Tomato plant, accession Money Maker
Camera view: vertical (180 deg); turntable rotation: 240 degrees
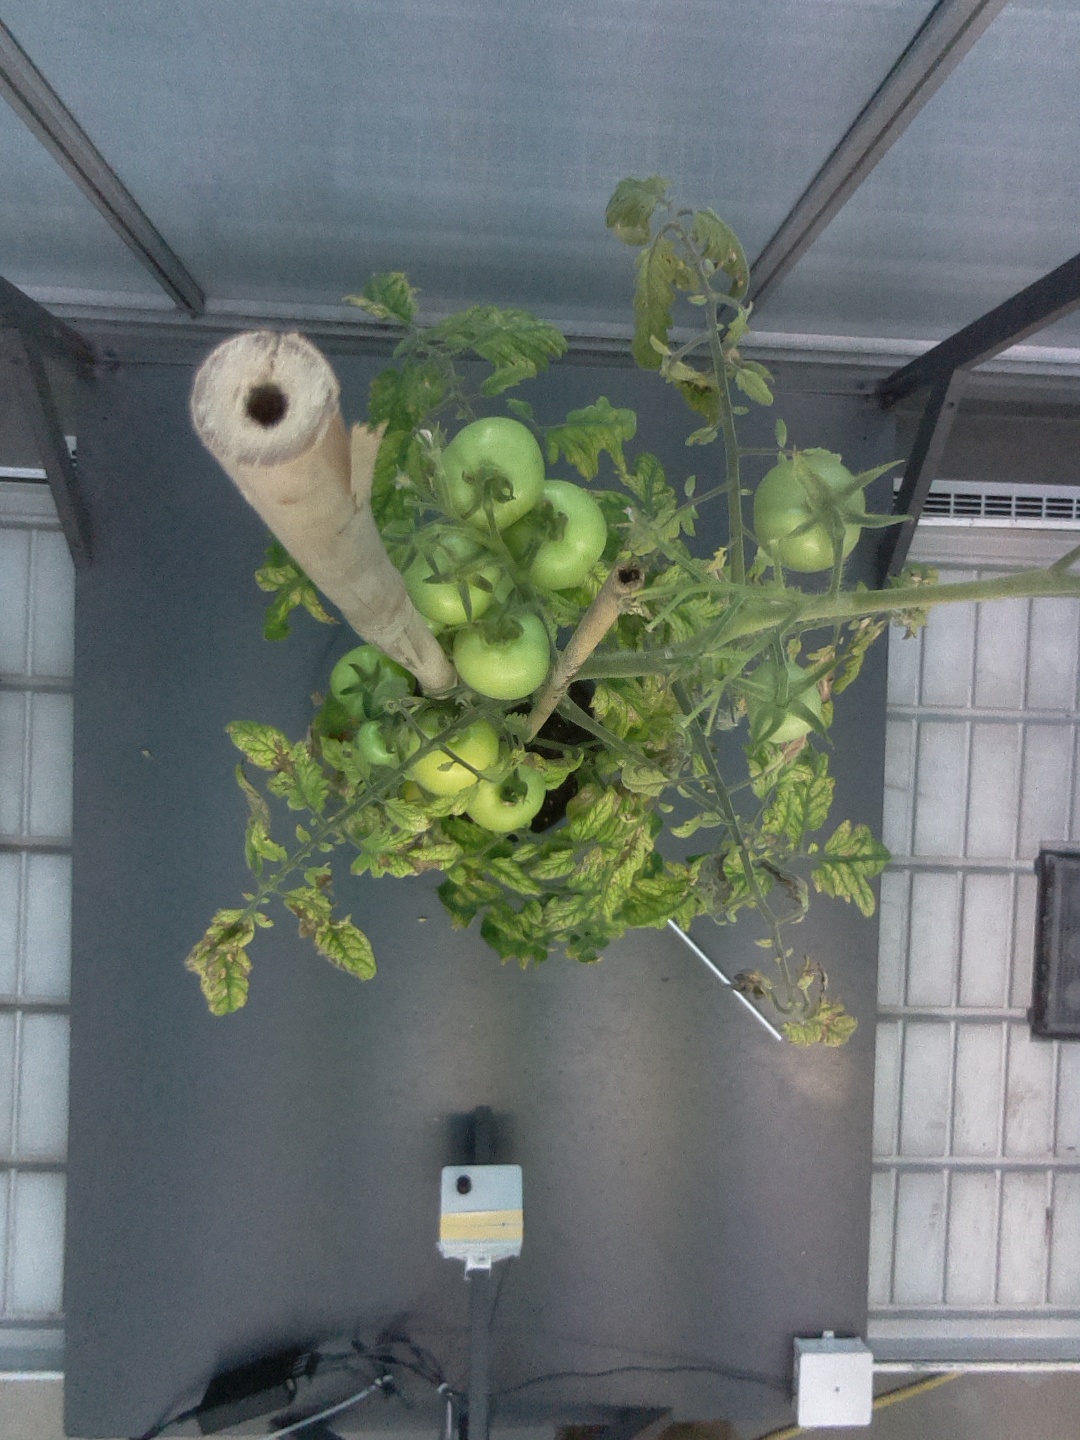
BBCH growth stage 78: 80% -90% of final fruit size